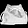
Label: Bag